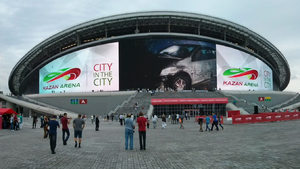
La Coupe des confédérations 2017 est la dixième et dernière édition de la Coupe des confédérations, compétition internationale de football organisée par la FIFA. Elle se déroule en Russie, pays hôte de la Coupe du monde 2018.
La Kazan Arena est un stade situé à Kazan en Russie. Domicile du FK Rubin Kazan, il accueille la Coupe du monde de football de 2018.